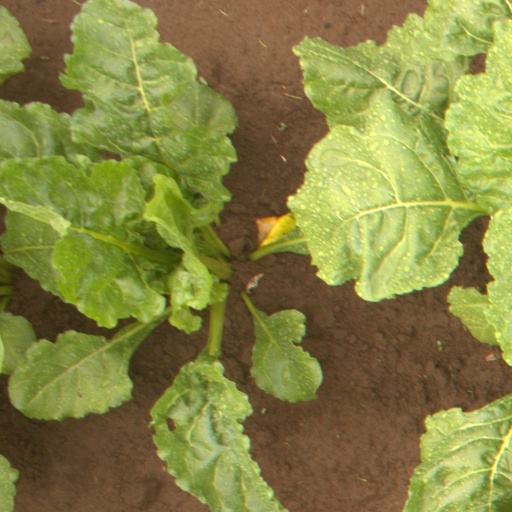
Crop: sugar beet